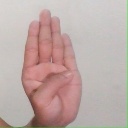
अक्षर: ब